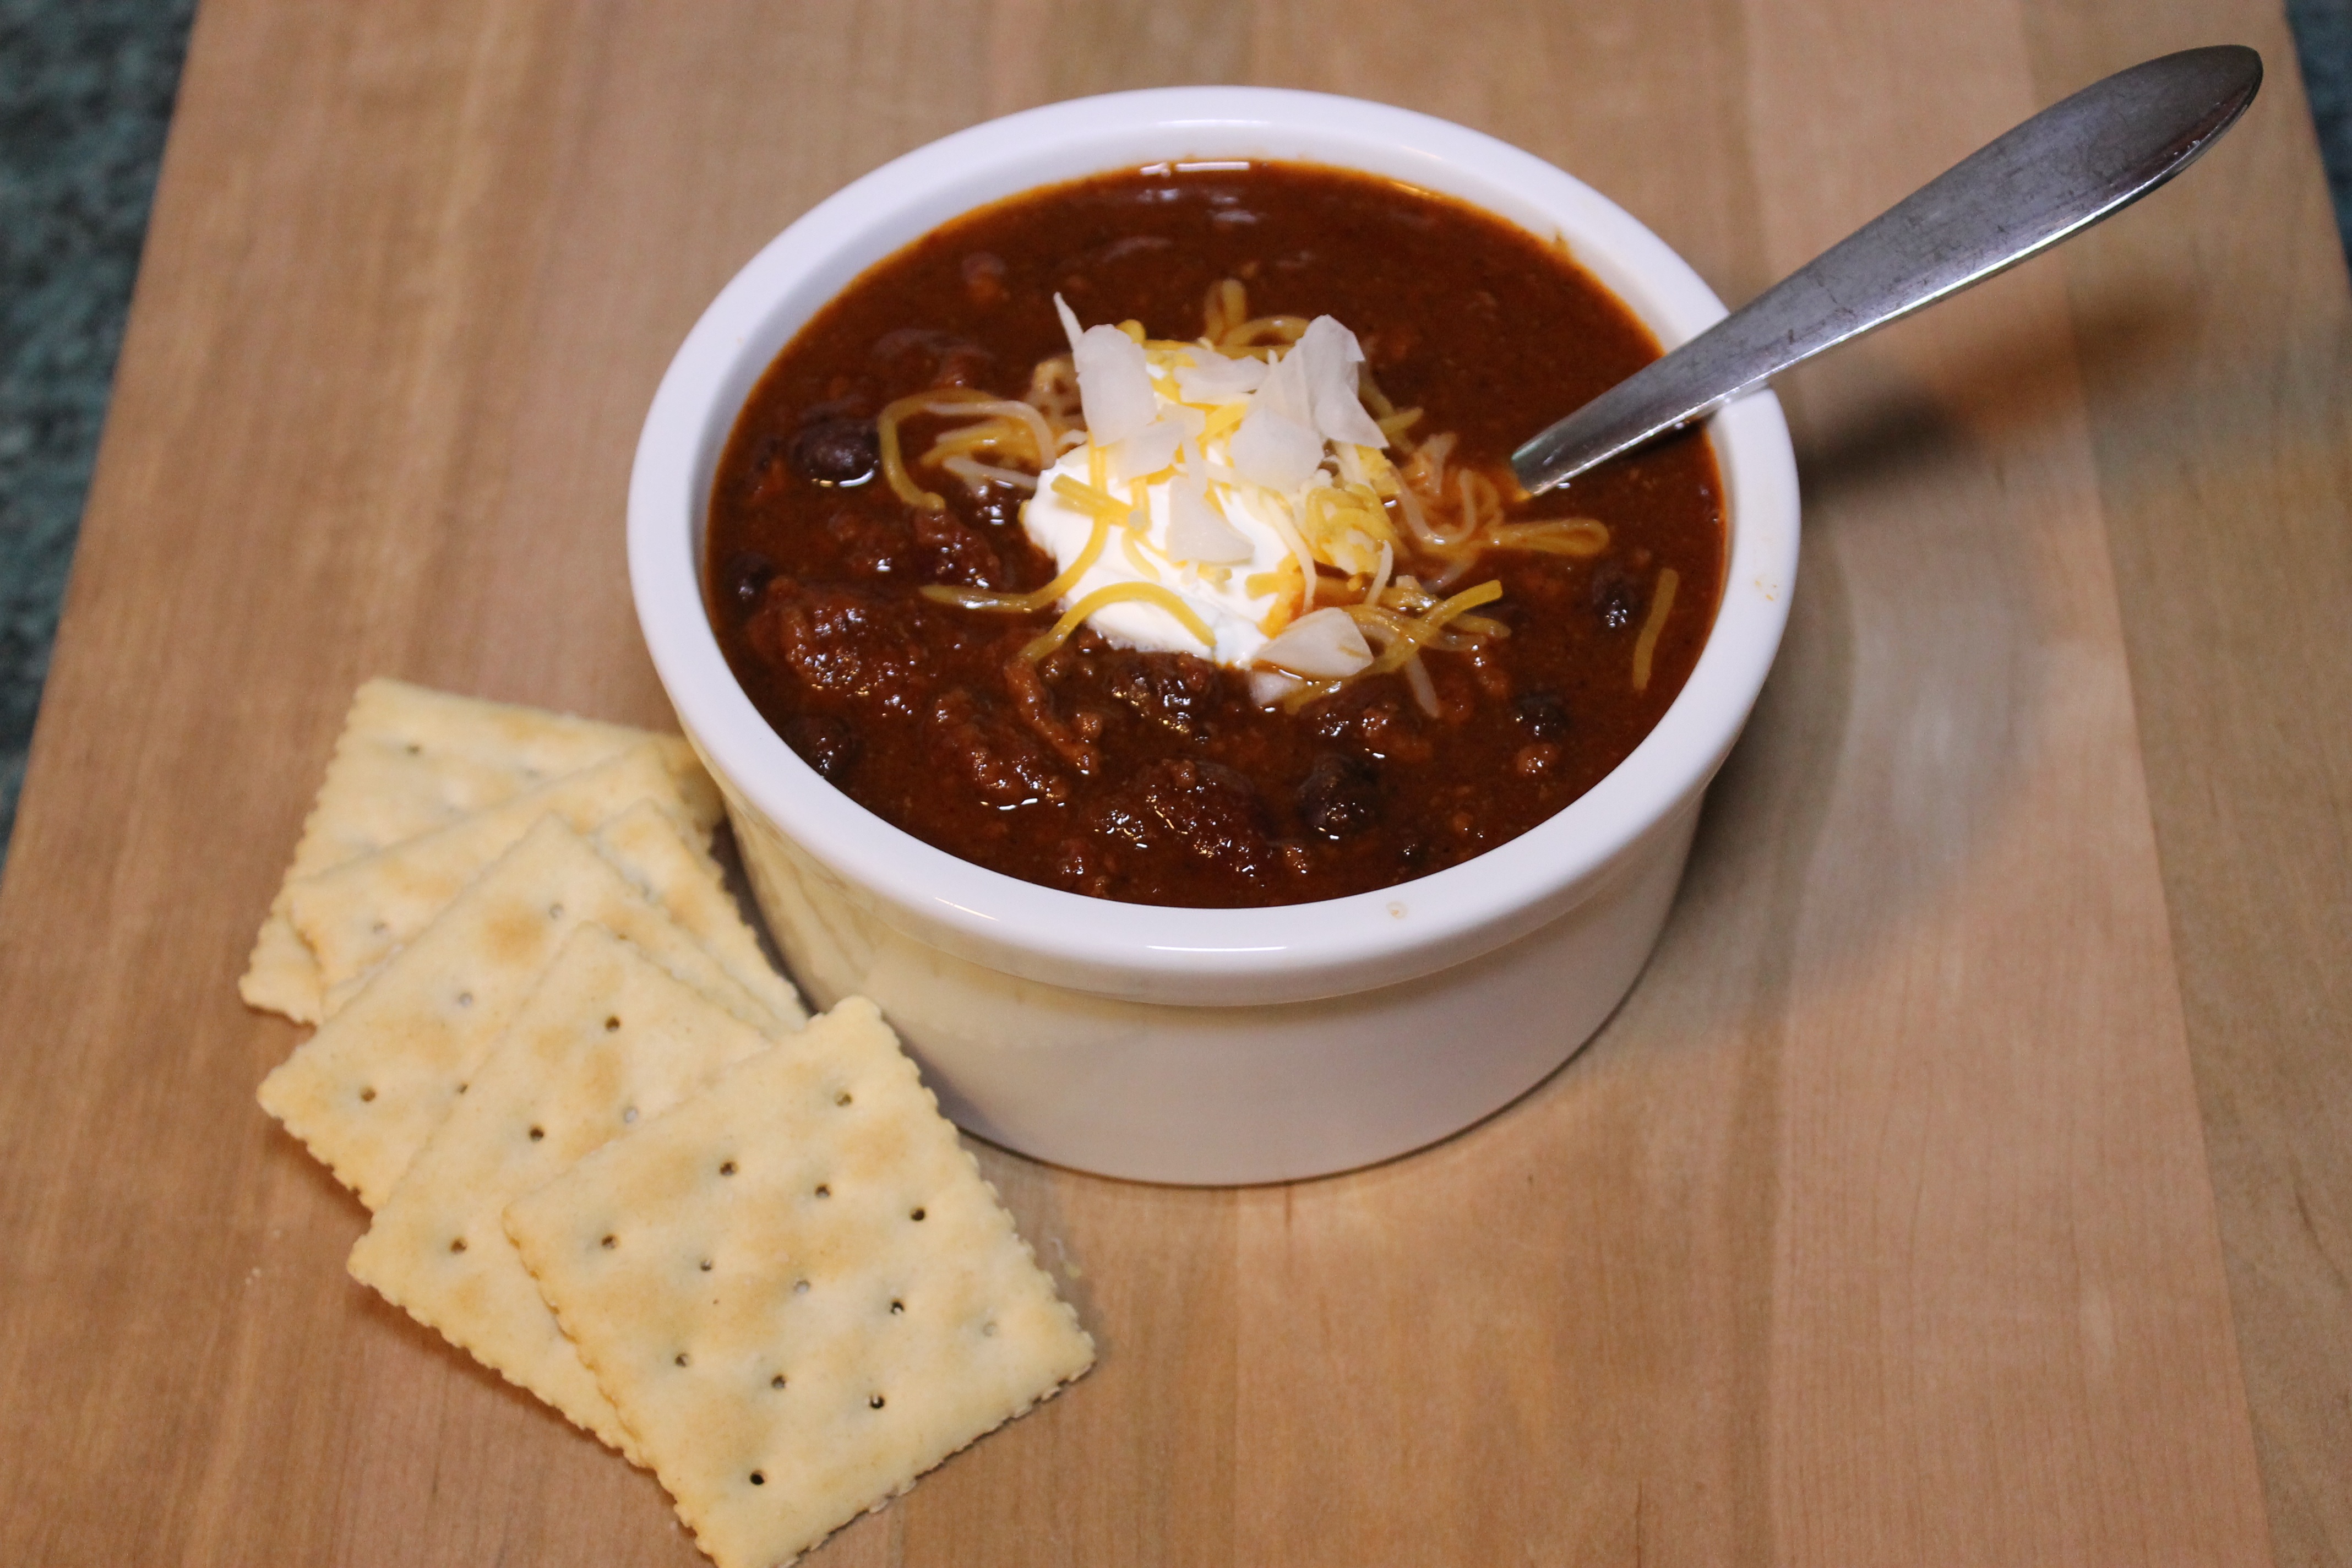
bowl, dish, meal, food, chili, produce, dessert, cuisine, homemade, tasty, chilli